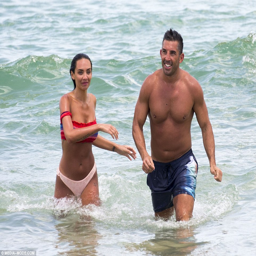
things heating up ? just last tuesday , people were seen packing on the pda , as they enjoyed a sunny beach outing just a short drive